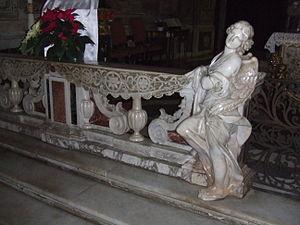
Barrière d'autel de la collégiale San Biagio (Finalborgo)
La Collégiale San Biagio est une des églises de Finalborgo, frazione et bourg médiéval de Finale Ligure en Ligurie, la seule église encore consacrée. Elle est dédiée à San Biagio.